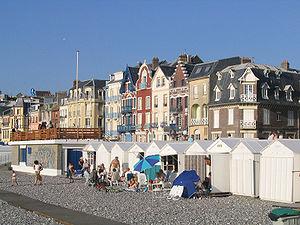
Vue de l'esplanade de Mers-les-Bains avec les cabines de plage.
L'unité urbaine d'Eu est une unité urbaine française centrée sur la petite ville d'Eu, port de la Seine-Maritime au cœur d'une unité urbaine interdépartementale et interrégionale.
Mers-les-Bains est une commune française située dans le département de la Somme, en région Hauts-de-France. Le s se prononce à la fin de Mers.